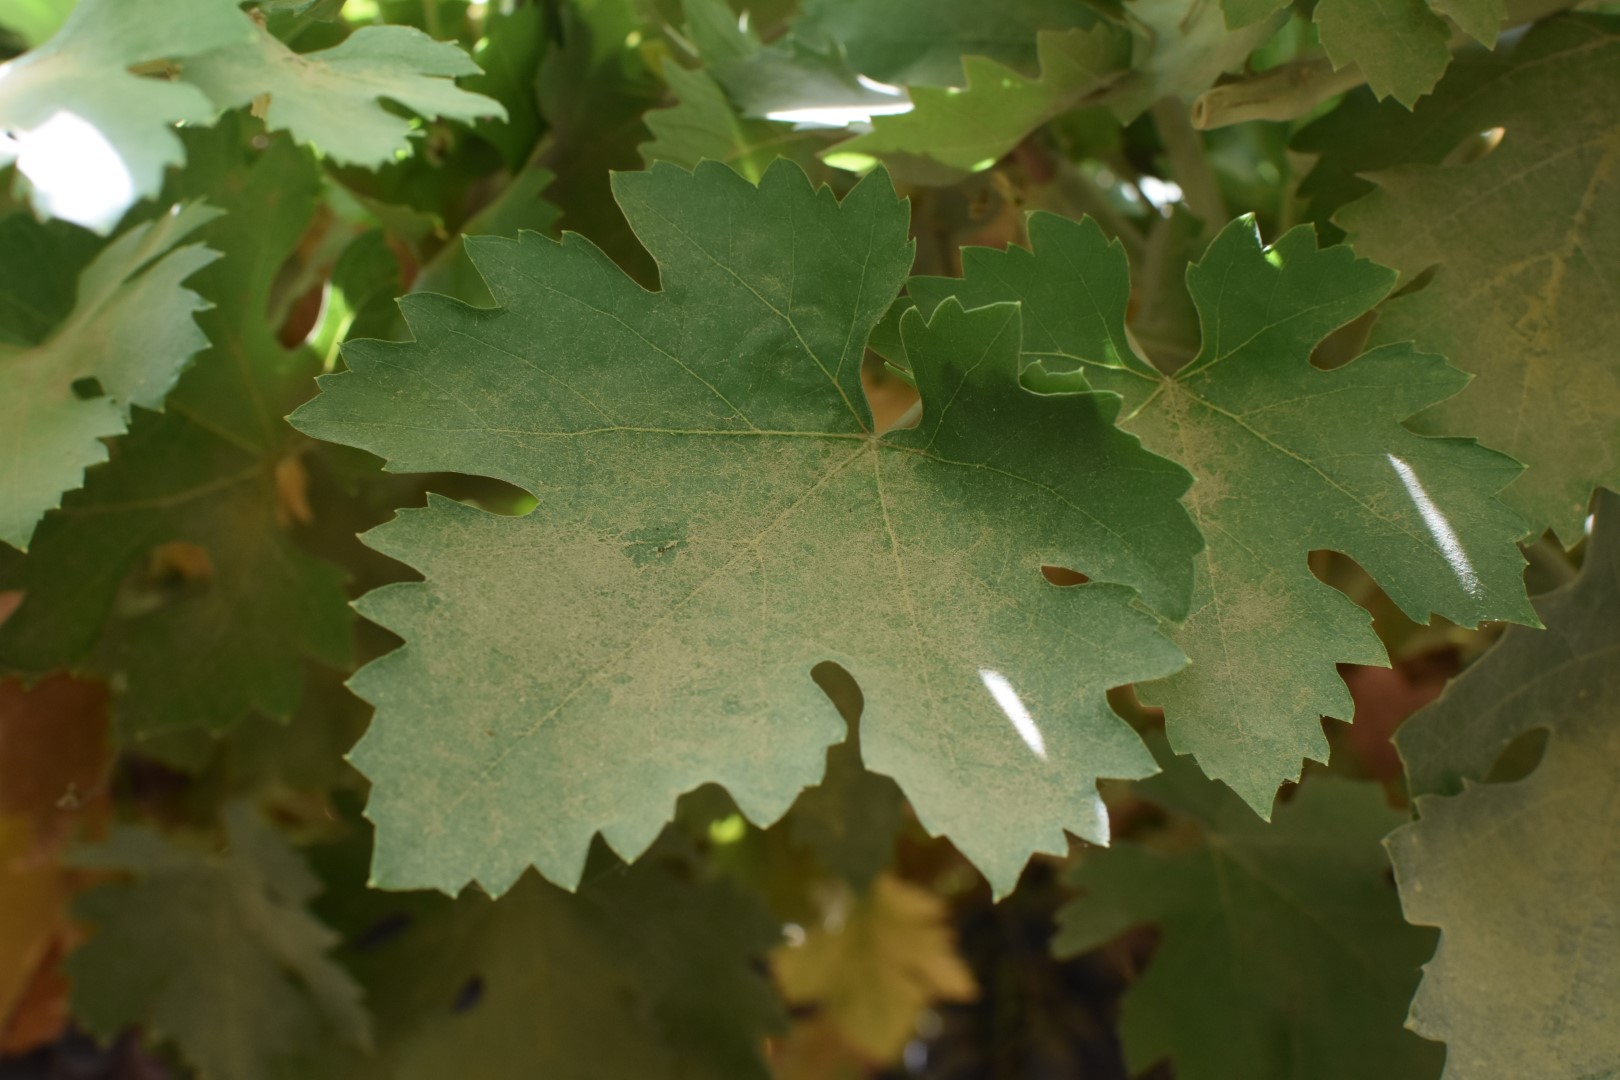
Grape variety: Riasi